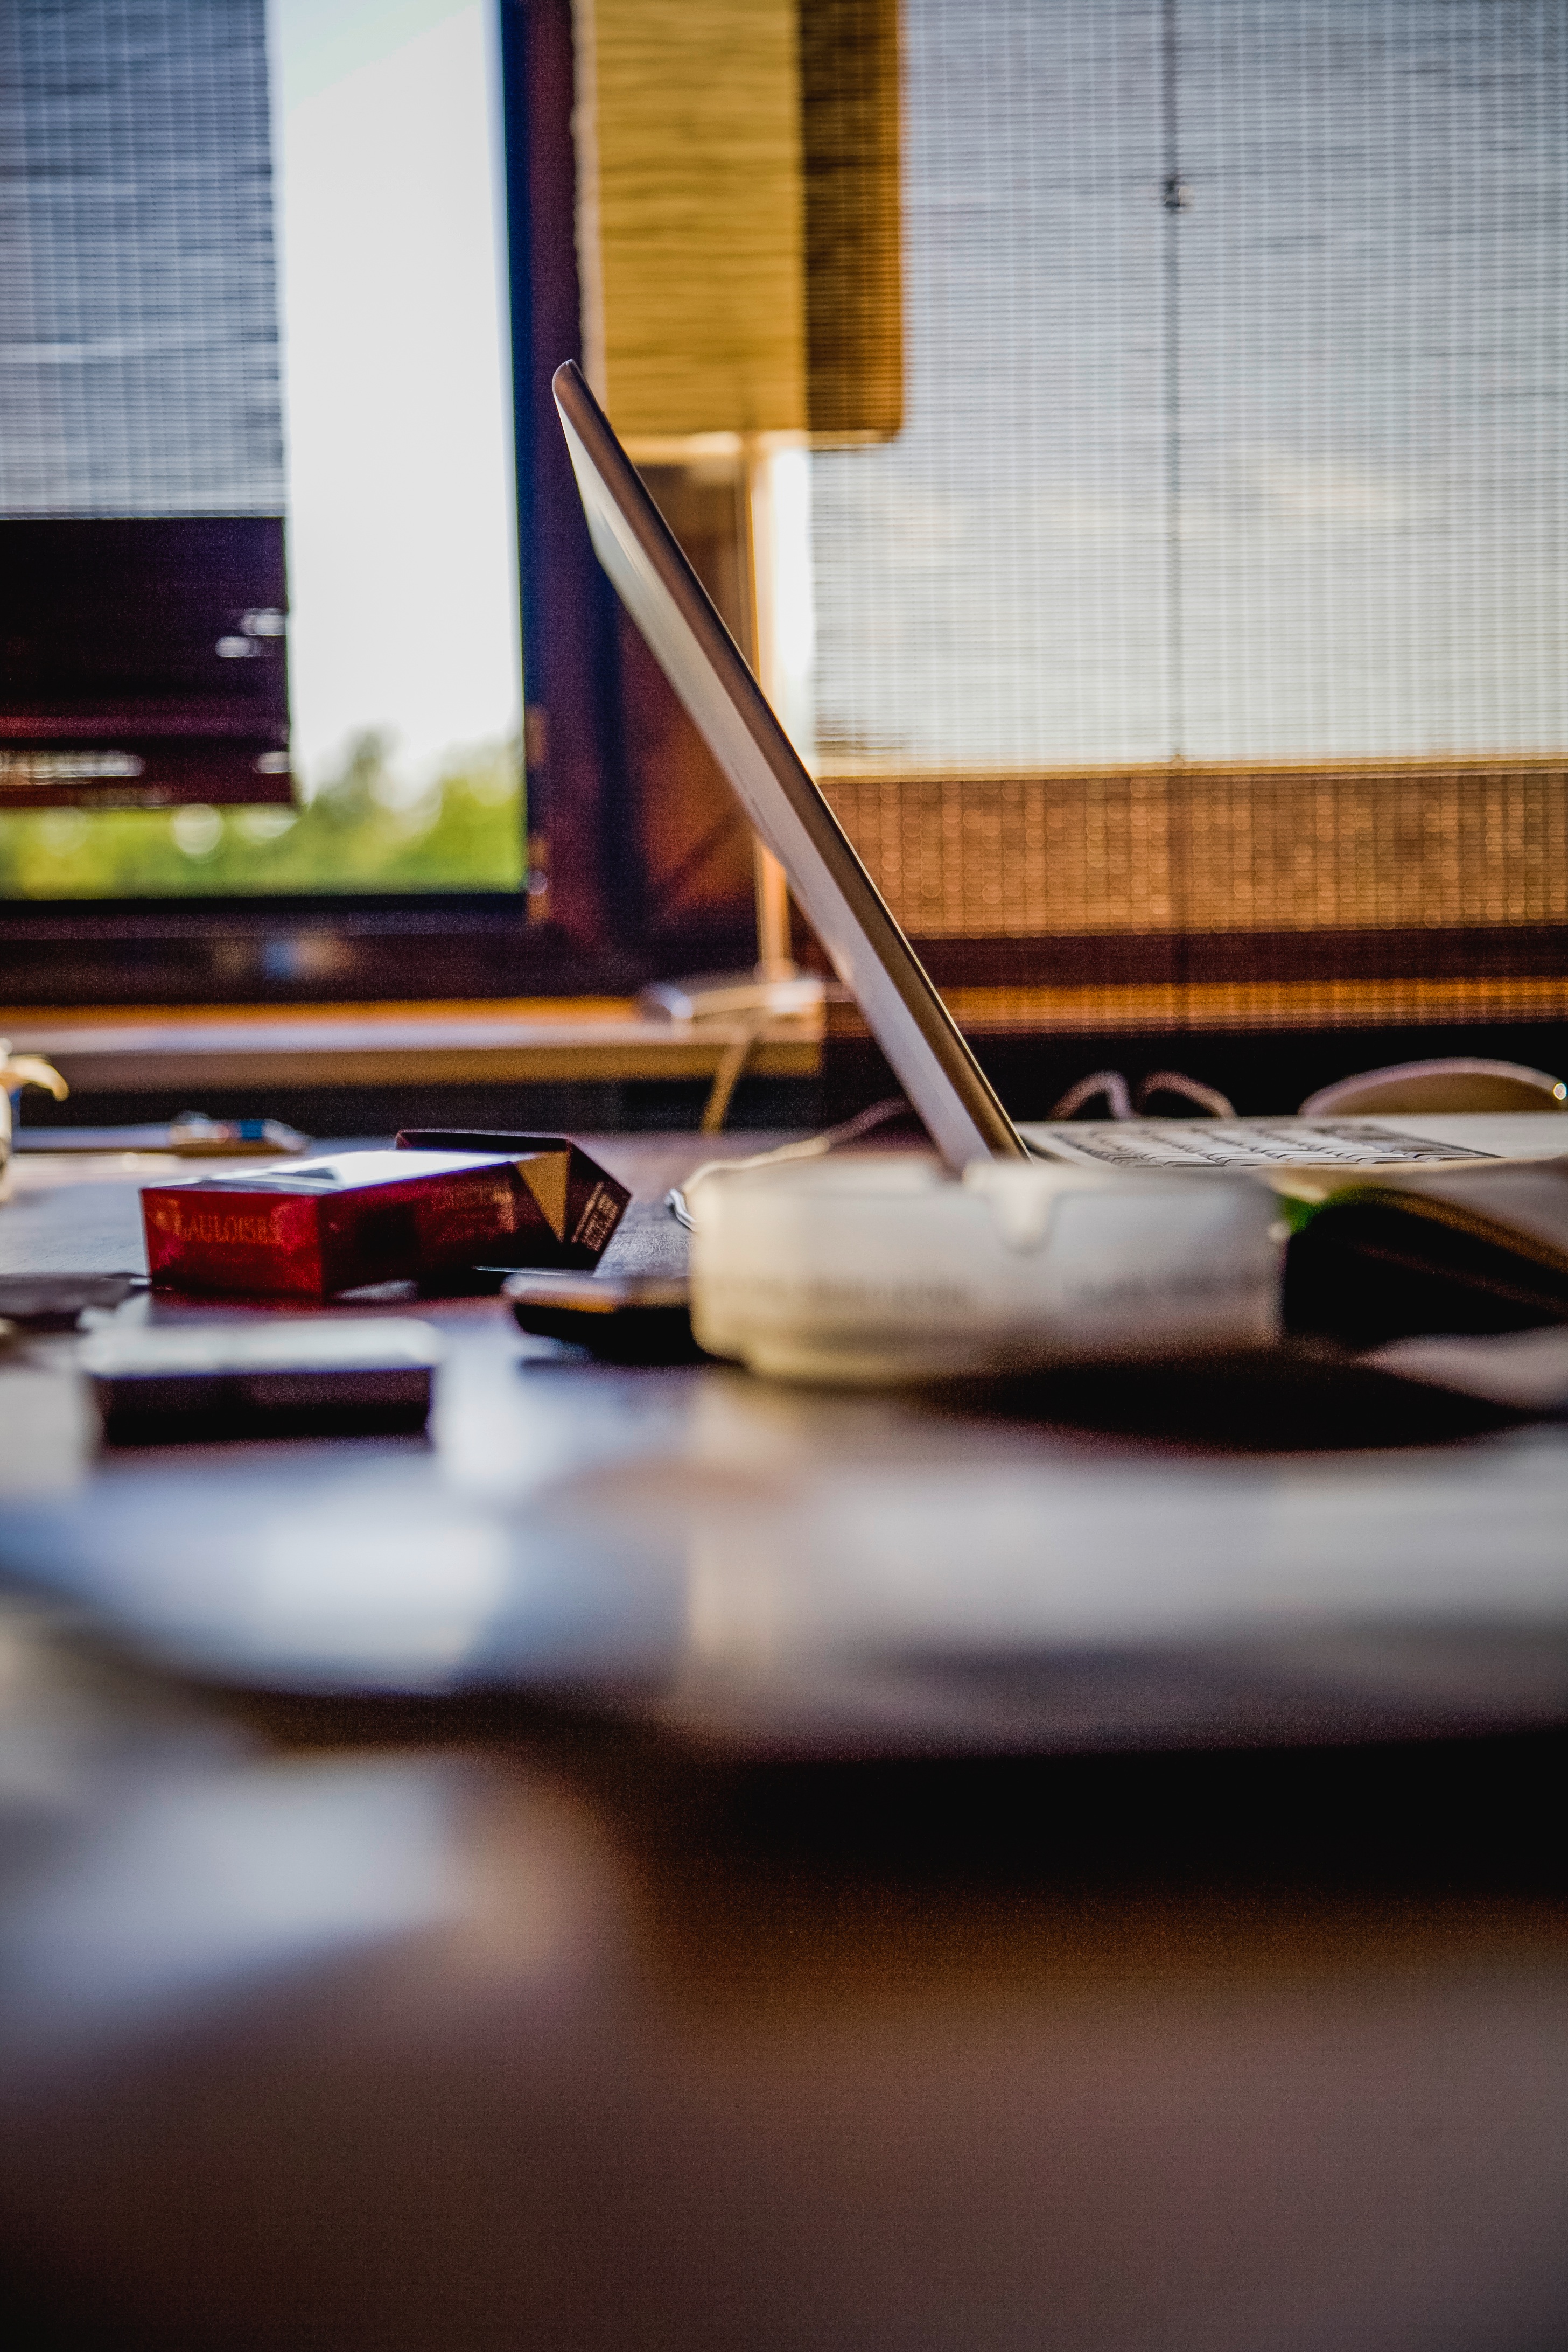
table, wood, floor, glass, interior design, design, shape, flooring